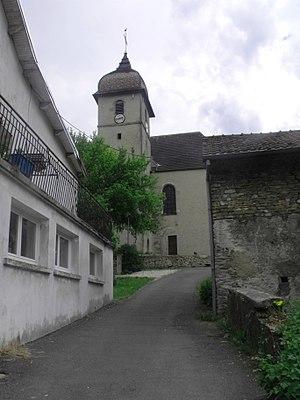
Eglise de Dambelin, Doubs, France
Dambelin est une commune française située dans le département du Doubs en région Bourgogne-Franche-Comté.